Wisconsin Highway 81

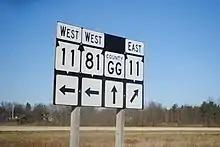
Junction at Brodhead with WIS 11 and CTH-GG

The highway begins at an intersection with WIS 133 in Cassville, a village along the Mississippi River bordering Iowa, and runs northeastward from it. It intersects County Trunk Highway U (CTH-U) in Beetown and then runs concurrently with WIS 33 along the Grant River west of Five Points. From there, it continues running northeast, intersecting with CTH-N before reaching Lancaster, where it starts running concurrently with US Highway 61 (US 61). It then runs southeastward, meeting WIS 129, an eastern bypass of Lancaster, before exiting its concurrencies with US 61 and WIS 33. From there. it continues running southeast, passing the community of Ellenboro and running concurrently with CTH-D before entering Platteville along Lancaster Street. The highway then runs along a few of the streets in Platteville and ends its concurrency with CTH-D before starting another concurrency with WIS 80.